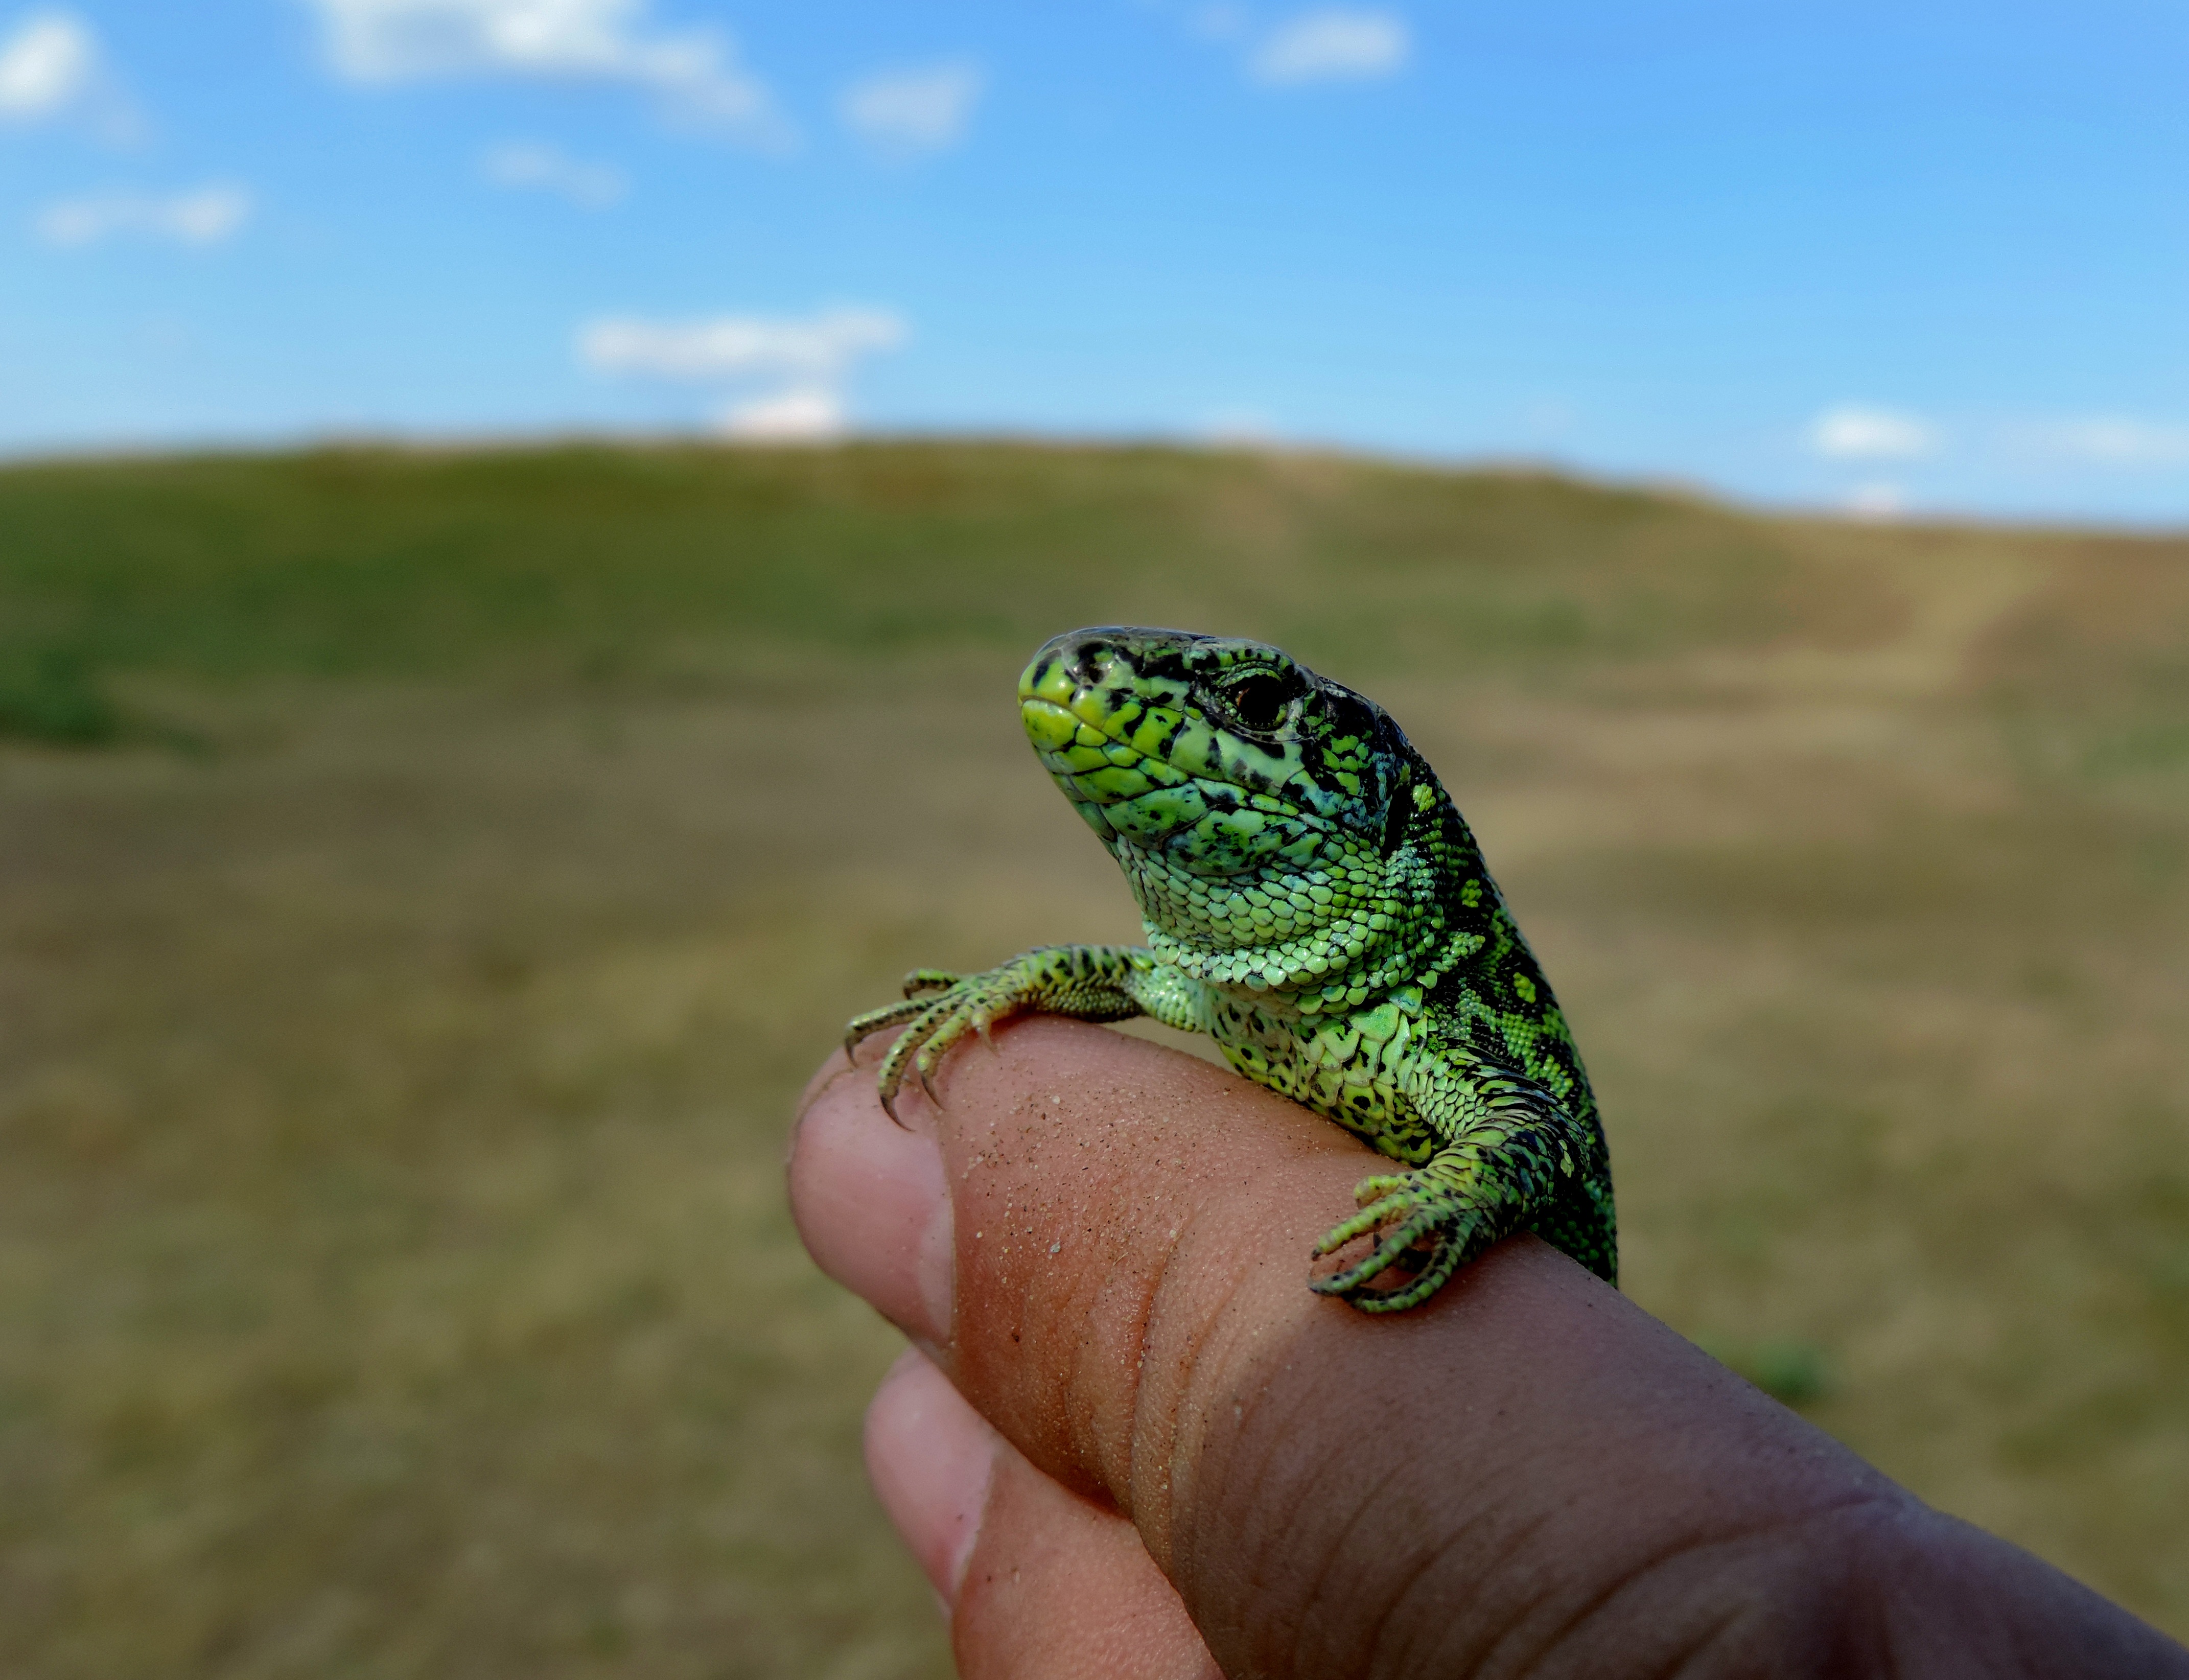
nature, animal, wildlife, wild, green, reptile, fauna, lizard, green lizard, vertebrate, scales, scaled reptile